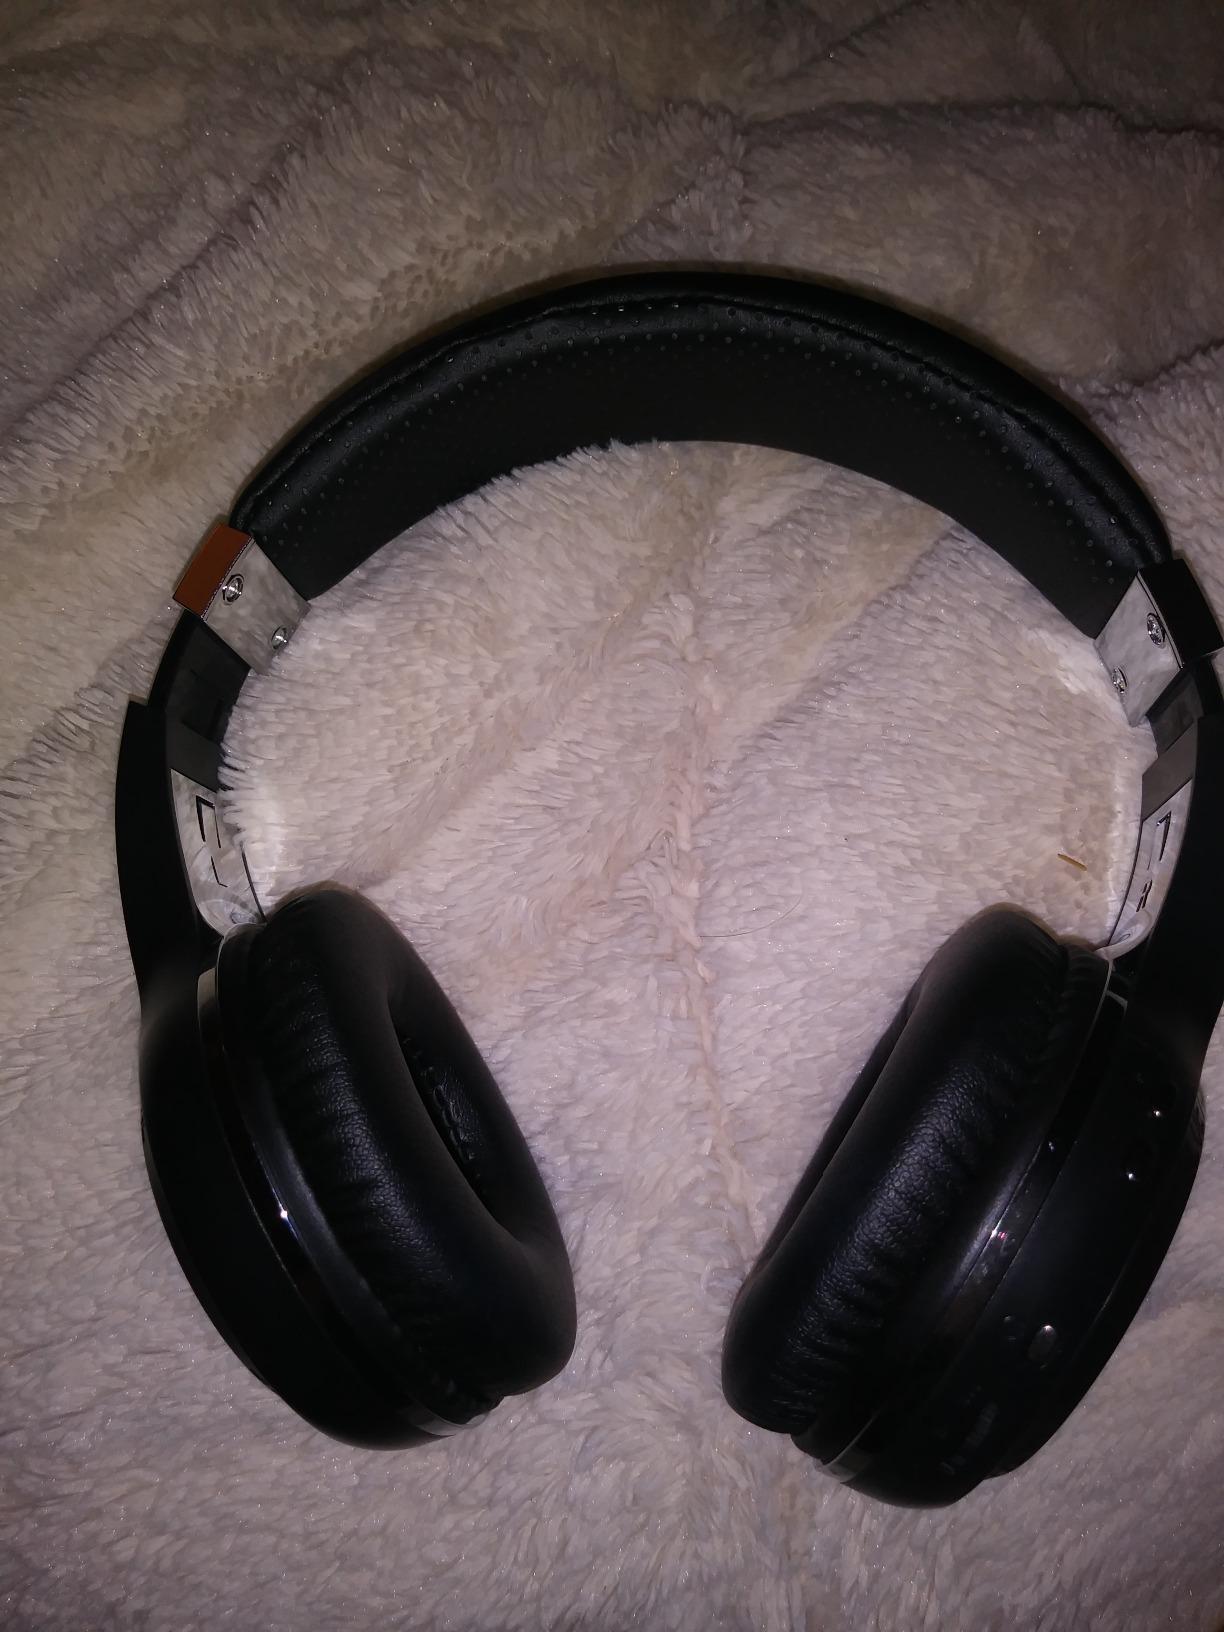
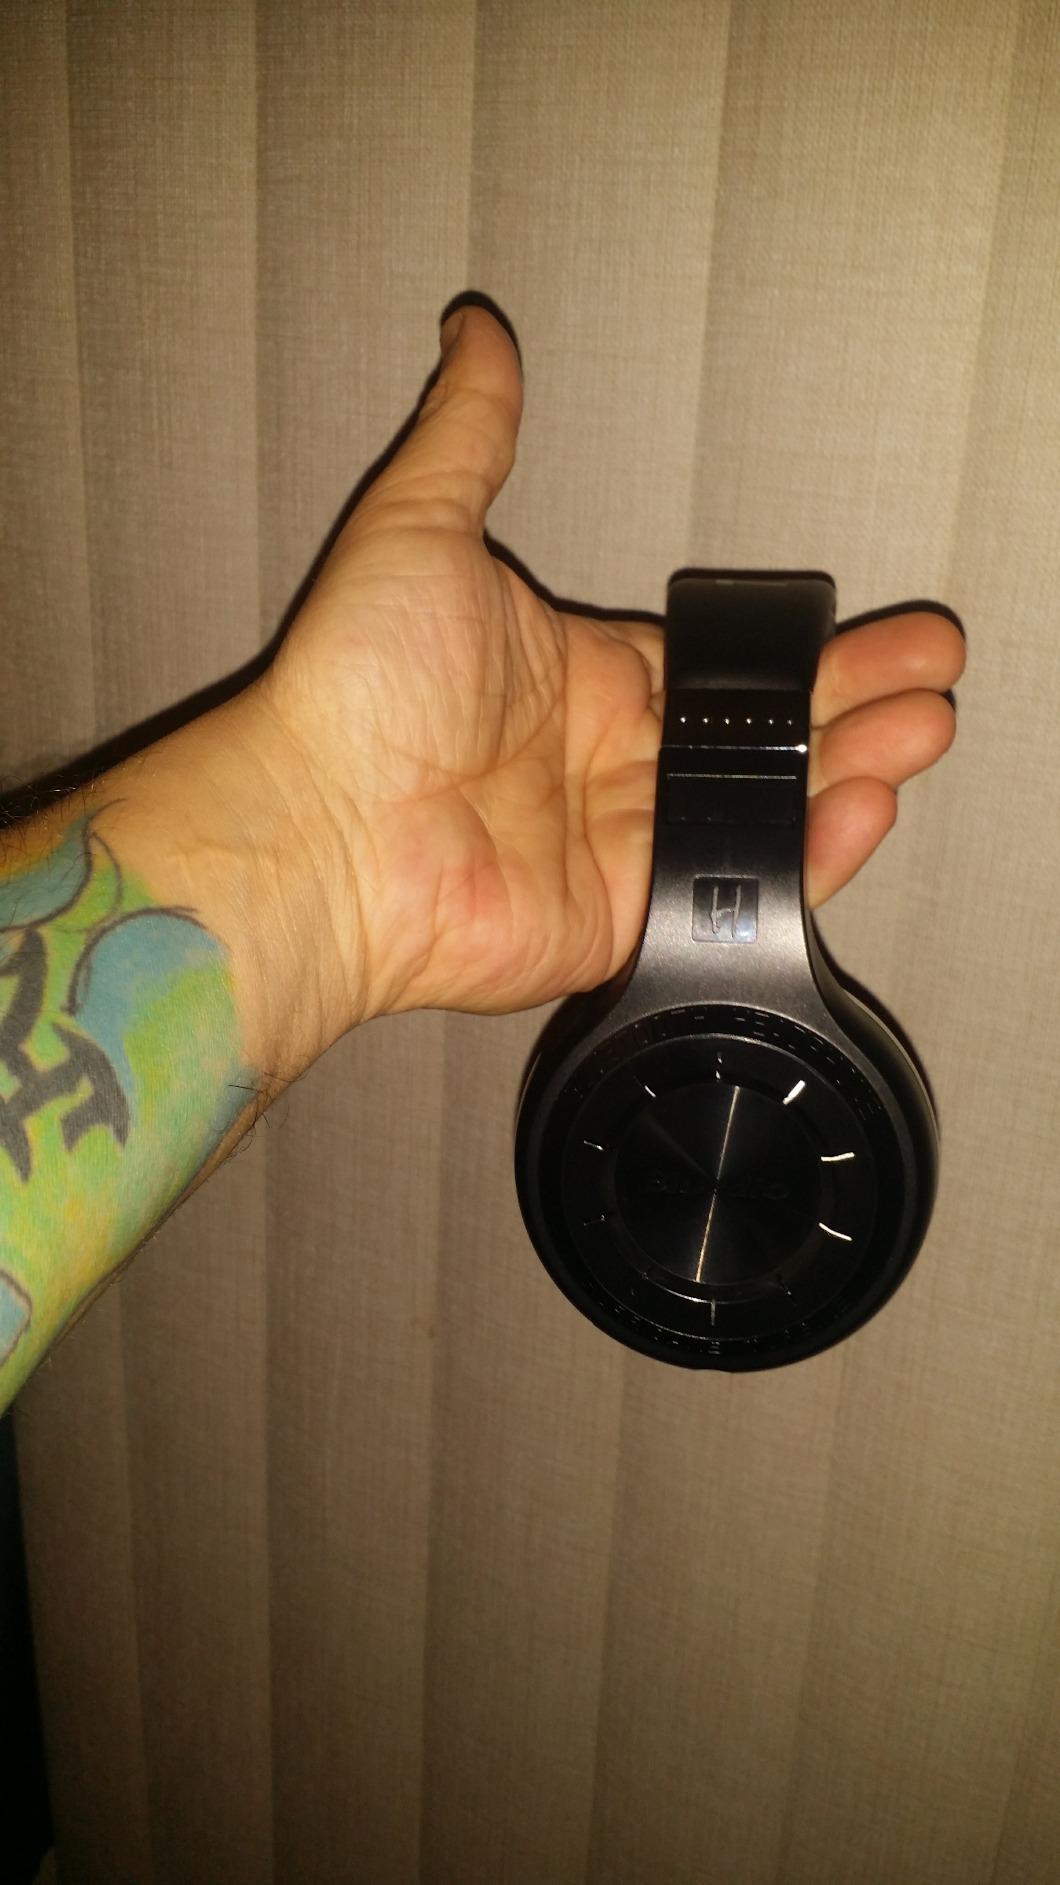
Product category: headphones
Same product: yes